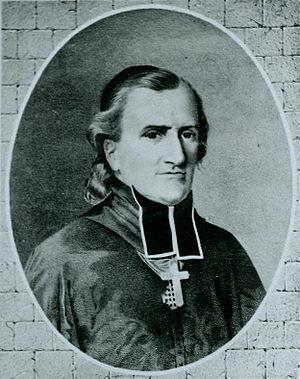
Le comte Charles-Auguste-Marie-Joseph de Forbin-Janson, né le 3 novembre 1785 à Paris et mort le 12 juillet 1844 près de Marseille, est homme d'Église et aristocrate français. Il fut évêque de Nancy et de Toul et primat de Lorraine.